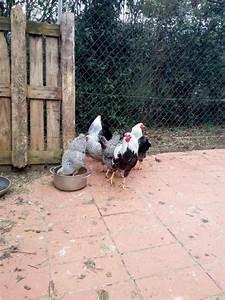
chicken